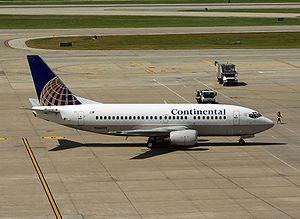
Le 20 décembre 2008, le vol Continental Airlines 1404, un vol de reliant Denver et Houston s'écrase alors qu'il décolle de Denver, causant deux blessures graves, 36 blessures non critiques et la perte du Boeing 737-500.